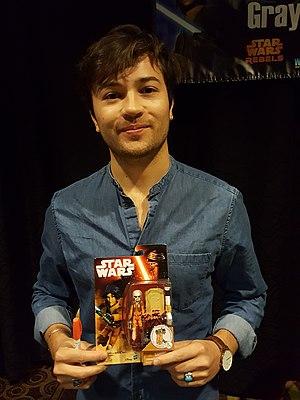
Star Wars Rebels, ou Star Wars Rebelles au Québec, ou simplement Rebels, est une série télévisée d'animation américaine en 75 épisodes de 22 minutes, créée par Simon Kinberg, Dave Filoni et Carrie Beck et diffusée du 3 octobre 2014 au 5 mars 2018 sur Disney XD.
Taylor Gray est un acteur américain née le 7 septembre 1993 à Whittier en Californie.